L'Italiana in Londra

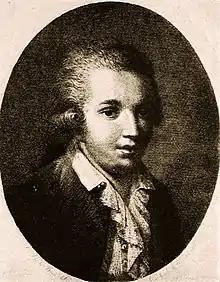

"L'Italiana in Londra" was Cimarosa's fourth collaboration with the comic specialist librettist, the Roman abbot Giuseppe Petrosellini (1727–after 1797), whose work with many of the most successful composers of his day, including Piccinni, Anfossi, Salieri and probably Mozart, for whom he is supposed to have provided the libretto for "La finta giardiniera", was later to culminate in "Il barbiere di Siviglia" for Paisiello in 1782. As with other significant librettists of the day, Petrosellini developed a genre which had been established by Goldoni, moving away from the tradition of repetitive sequences of arias so that the dramatic texture is more naturally broken up with ensembles and expanded finales. It was this latter feature which Cimarosa was to make especially effective in his comic operas and the two lengthy multi-part finales are one of the most appealing features of "L'italiana". Petrosellini was adept at inventing attractive comic situations, frequently involving disguise, and he had a sure sense of pace and stagecraft.